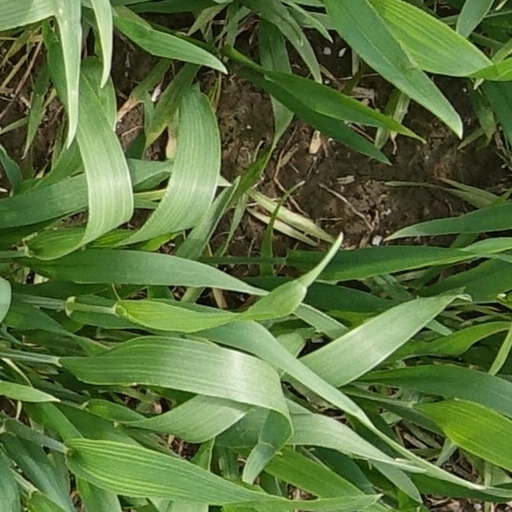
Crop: wheat